Tulpa (film)

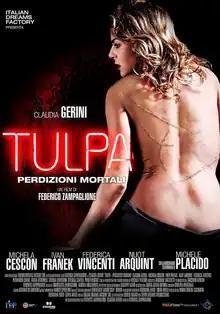
Theatrical release poster

Tulpa is a 2012 Italian "giallo"-horror film co-written and directed by Federico Zampaglione. It premiered at the 2012 London FrightFest Film Festival and was released in Italy on 20 June 2013.